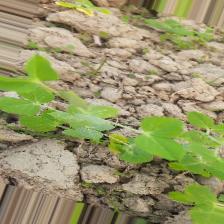
Label: Powdery Mildew